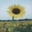
Label: sunflower